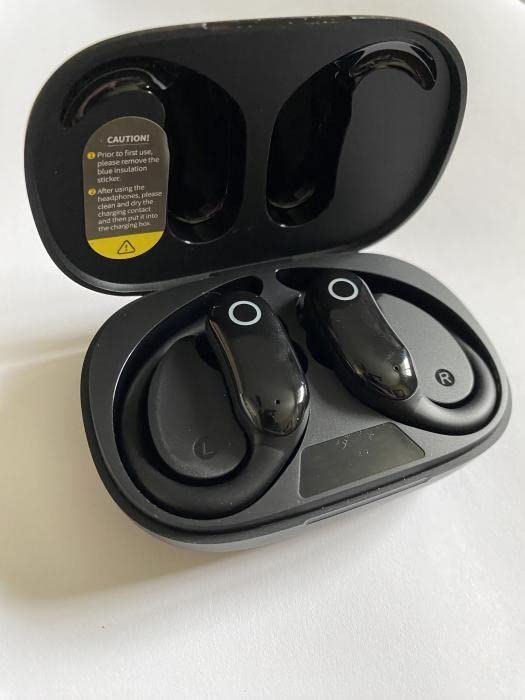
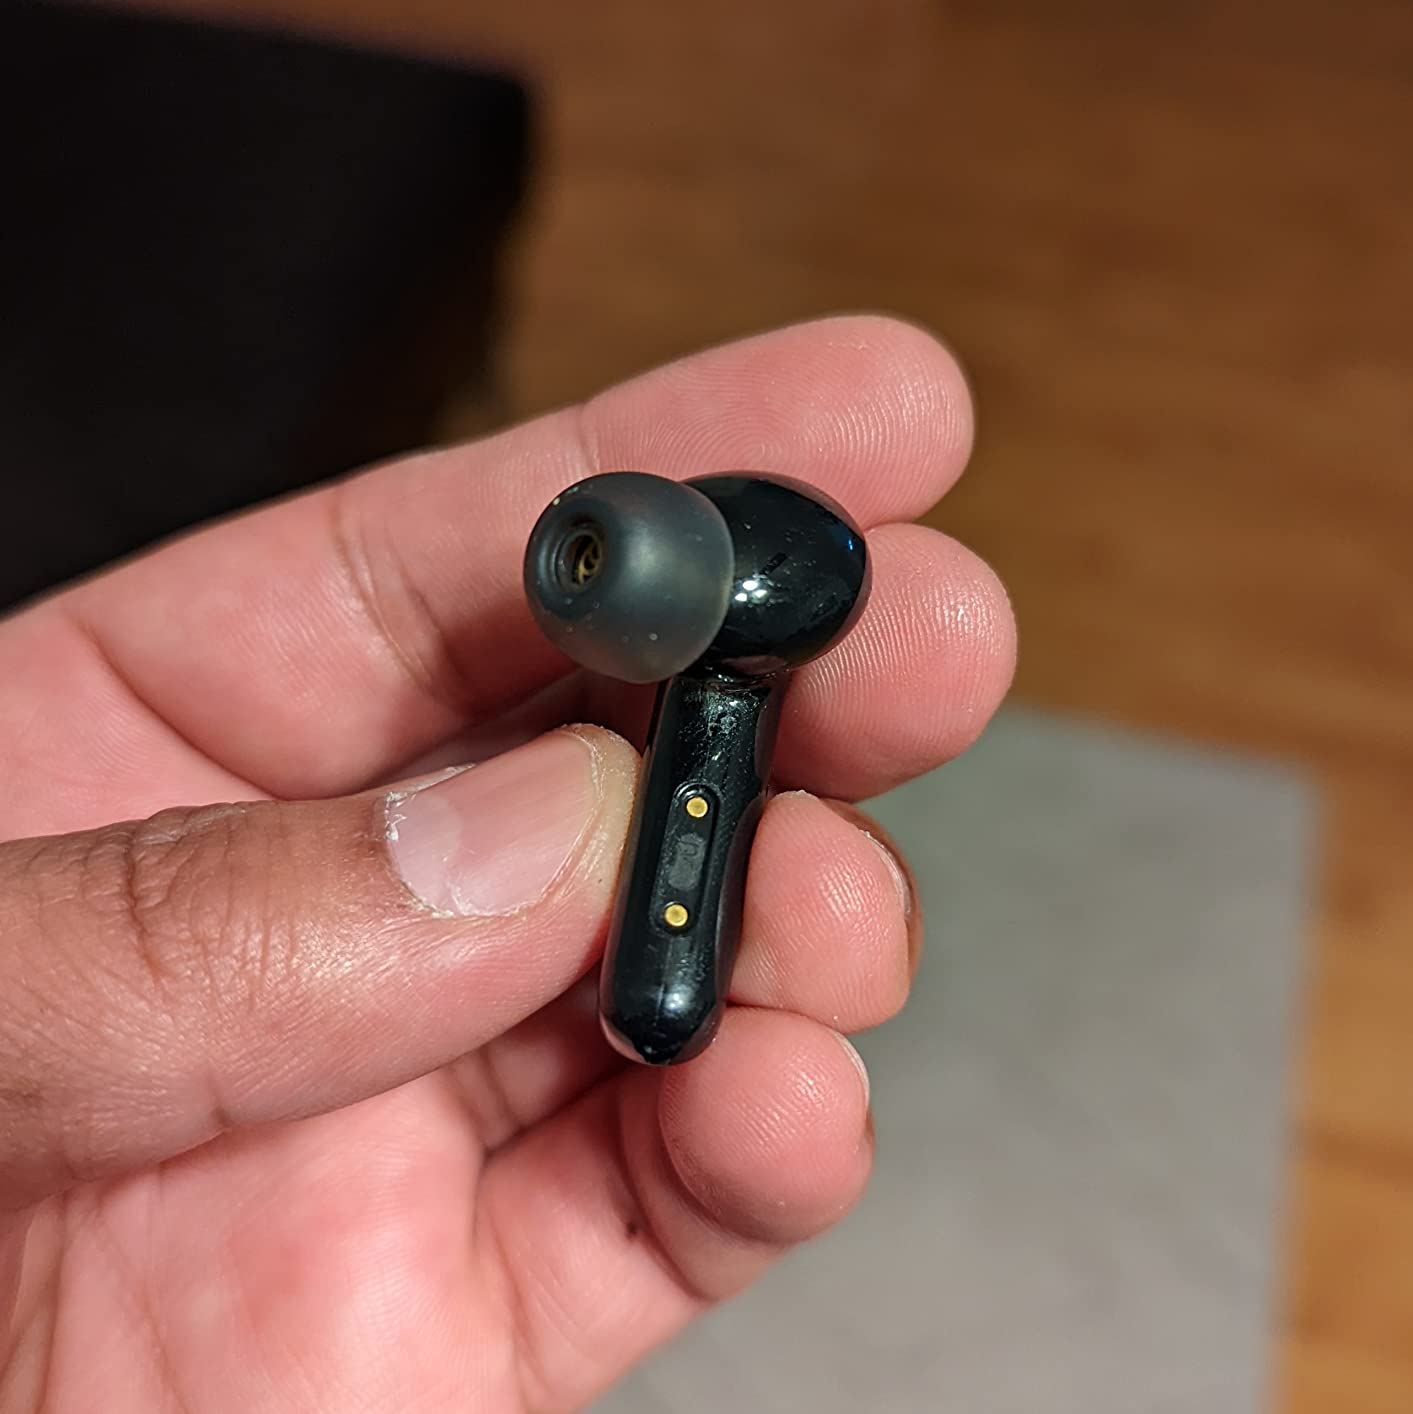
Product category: earbuds
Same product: no